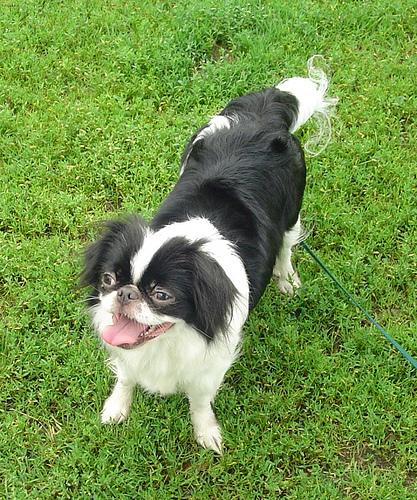
Breed: japanese chin